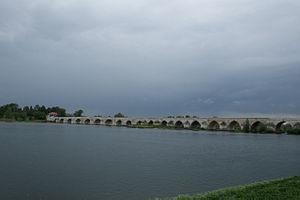
Le pont de Beaugency est un pont en maçonnerie français du département du Loiret et de la région Centre-Val de Loire.